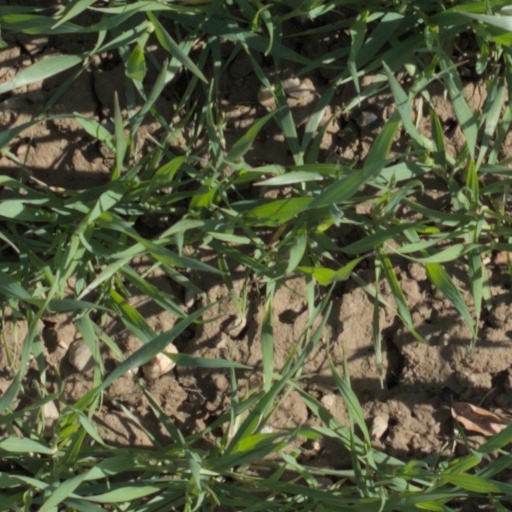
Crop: wheat